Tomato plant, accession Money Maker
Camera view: bottom (45 deg); turntable rotation: 330 degrees
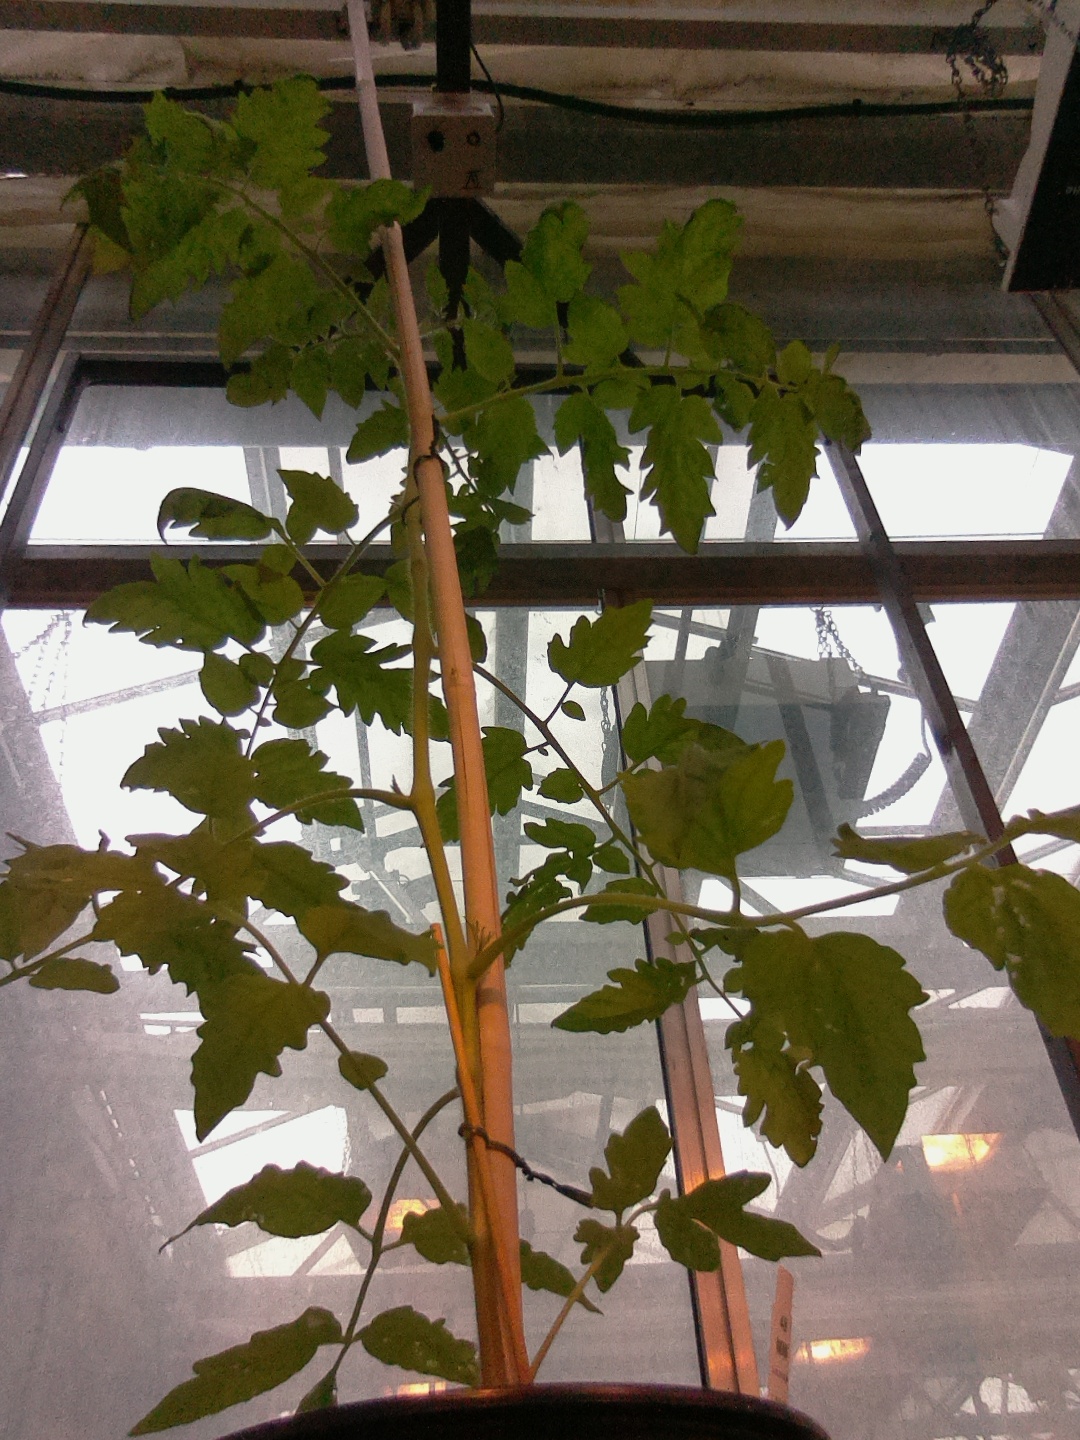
BBCH growth stage 54: 4 inflorescences visible